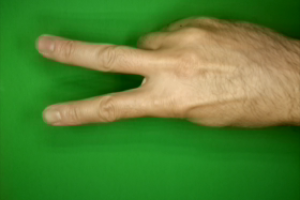
Label: scissors